List of birds of Alberta

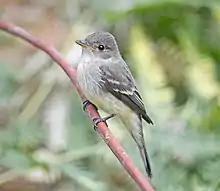
A willow flycatcher perched on a branch

Pandionidae is a family of fish-eating birds of prey possessing a very large, powerful hooked beak for tearing flesh from their prey, strong legs, powerful talons, and keen eyesight. The family is monotypic.